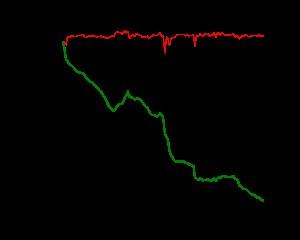
Le glacier du Rhône se trouve à l'extrémité nord-est du canton du Valais en Suisse. Il donne naissance au Rhône, en amont de Gletsch, qui s'écoule ensuite dans la vallée de Conches.